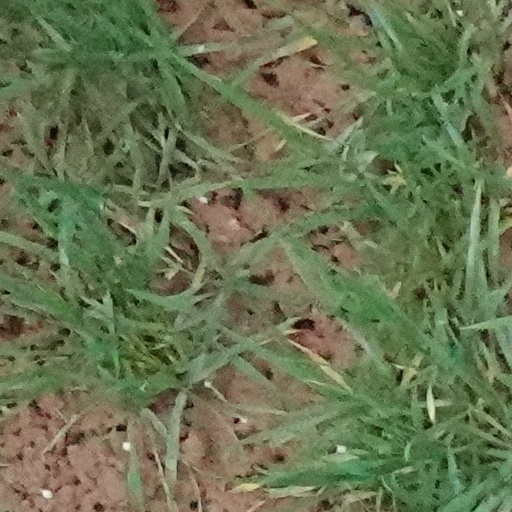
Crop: wheat